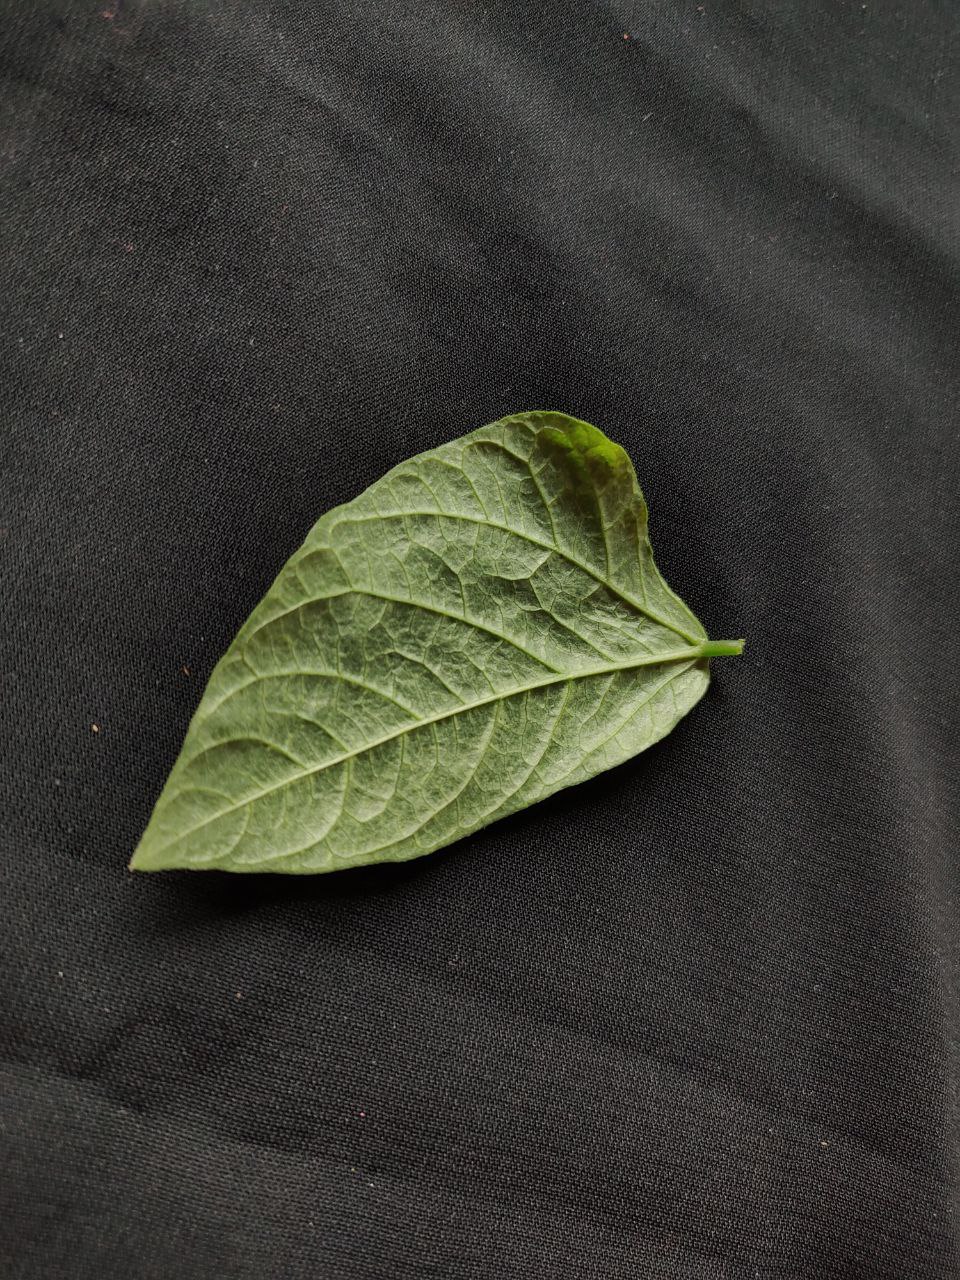
Crop: cowpea
Leaf condition: Mosaic Virus